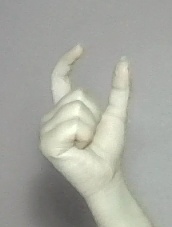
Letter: nun